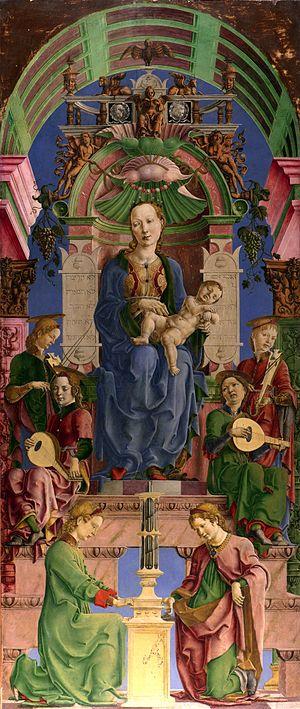
Cosmè Tura ou Cosimo Tura est un peintre du XVᵉ siècle, sujet du marquis de Ferrare. Certains historiens s'accordent à lui donner les dates de 1420-1430 comme années de naissance. Il est difficile en effet d'en trouver une date exacte puisque les seuls premiers documents parlant de Cosmè datent de ces années là. Il est mort en 1495.